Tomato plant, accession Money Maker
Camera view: tilt-top (135 deg); turntable rotation: 0 degrees
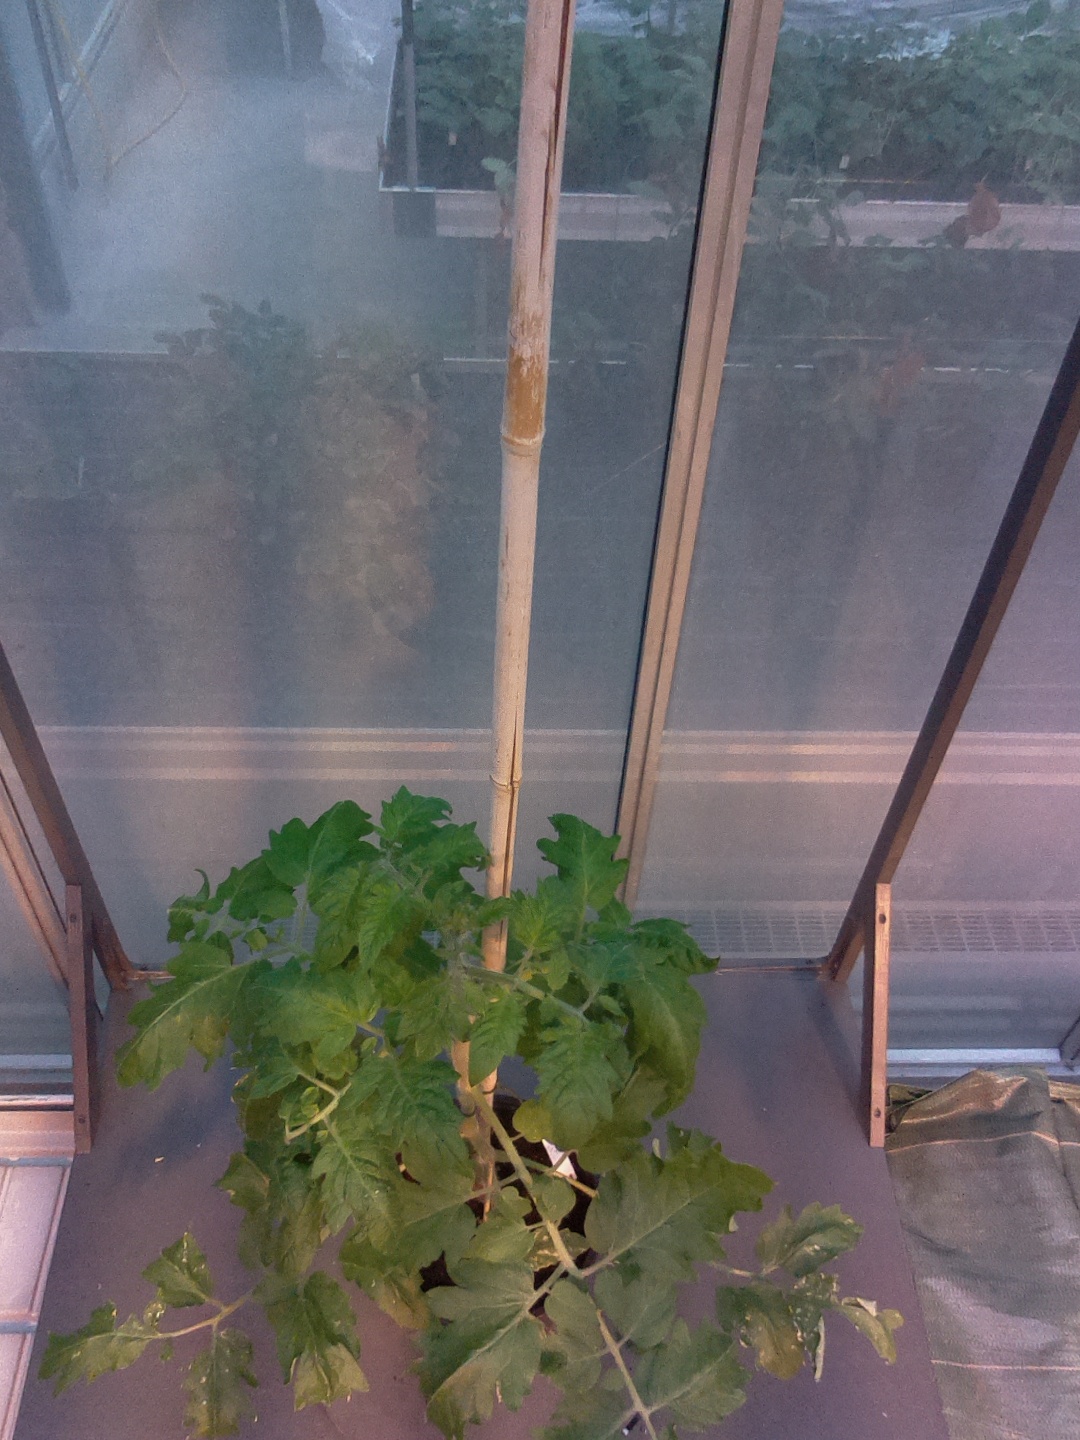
BBCH growth stage 55: 5 inflorescences visible